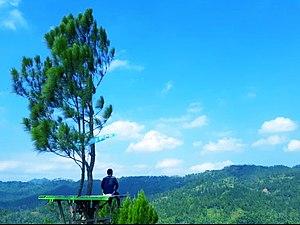
Mandiraja est un district d'Indonésie dans le "Kabupaten" de Banjarnegara, dans la Province de Java central sa superficie est de 5 261 hectares et sa population de 63 679 habitants.